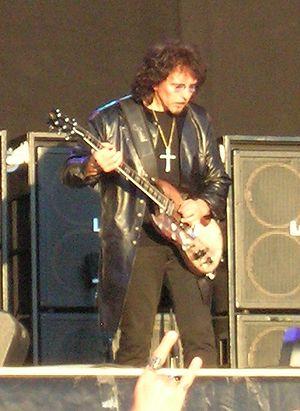
Tony Iommi lors d'un concert en 2005